USS George Washington (CVN-73)

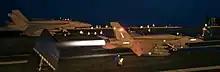
An F/A-18E/F Super Hornet assigned to the "Royal Maces" launches from USS "George Washington"

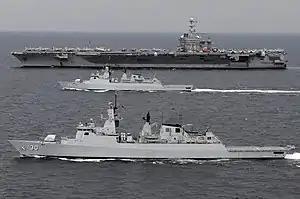
"Nimitz"-class aircraft carrier "George Washington" is underway with the Royal Malaysian Navy s KD "Jebat" and KD "Lekiu" (foreground) during a transit of the Andaman Sea

In June 2009, the Navy revealed that 15 of the carrier's sailors were being expelled from the service for use of illegal designer drugs. On 2 July 2009, "George Washington", accompanied by , anchored on the Gage Roads of Perth. Her crew visited Fremantle and Perth. Local brothels recruited extra staff to cope with the increase in business. Crew members volunteered to complete community projects including cleaning, maintenance, and painting at organizations including PMH, a Salvation Army rehabilitation center, Perth Zoo and Cohunu Koala Park. In mid-July the ship took part in Exercise Talisman Saber off the coast of Australia's Northern Territory.